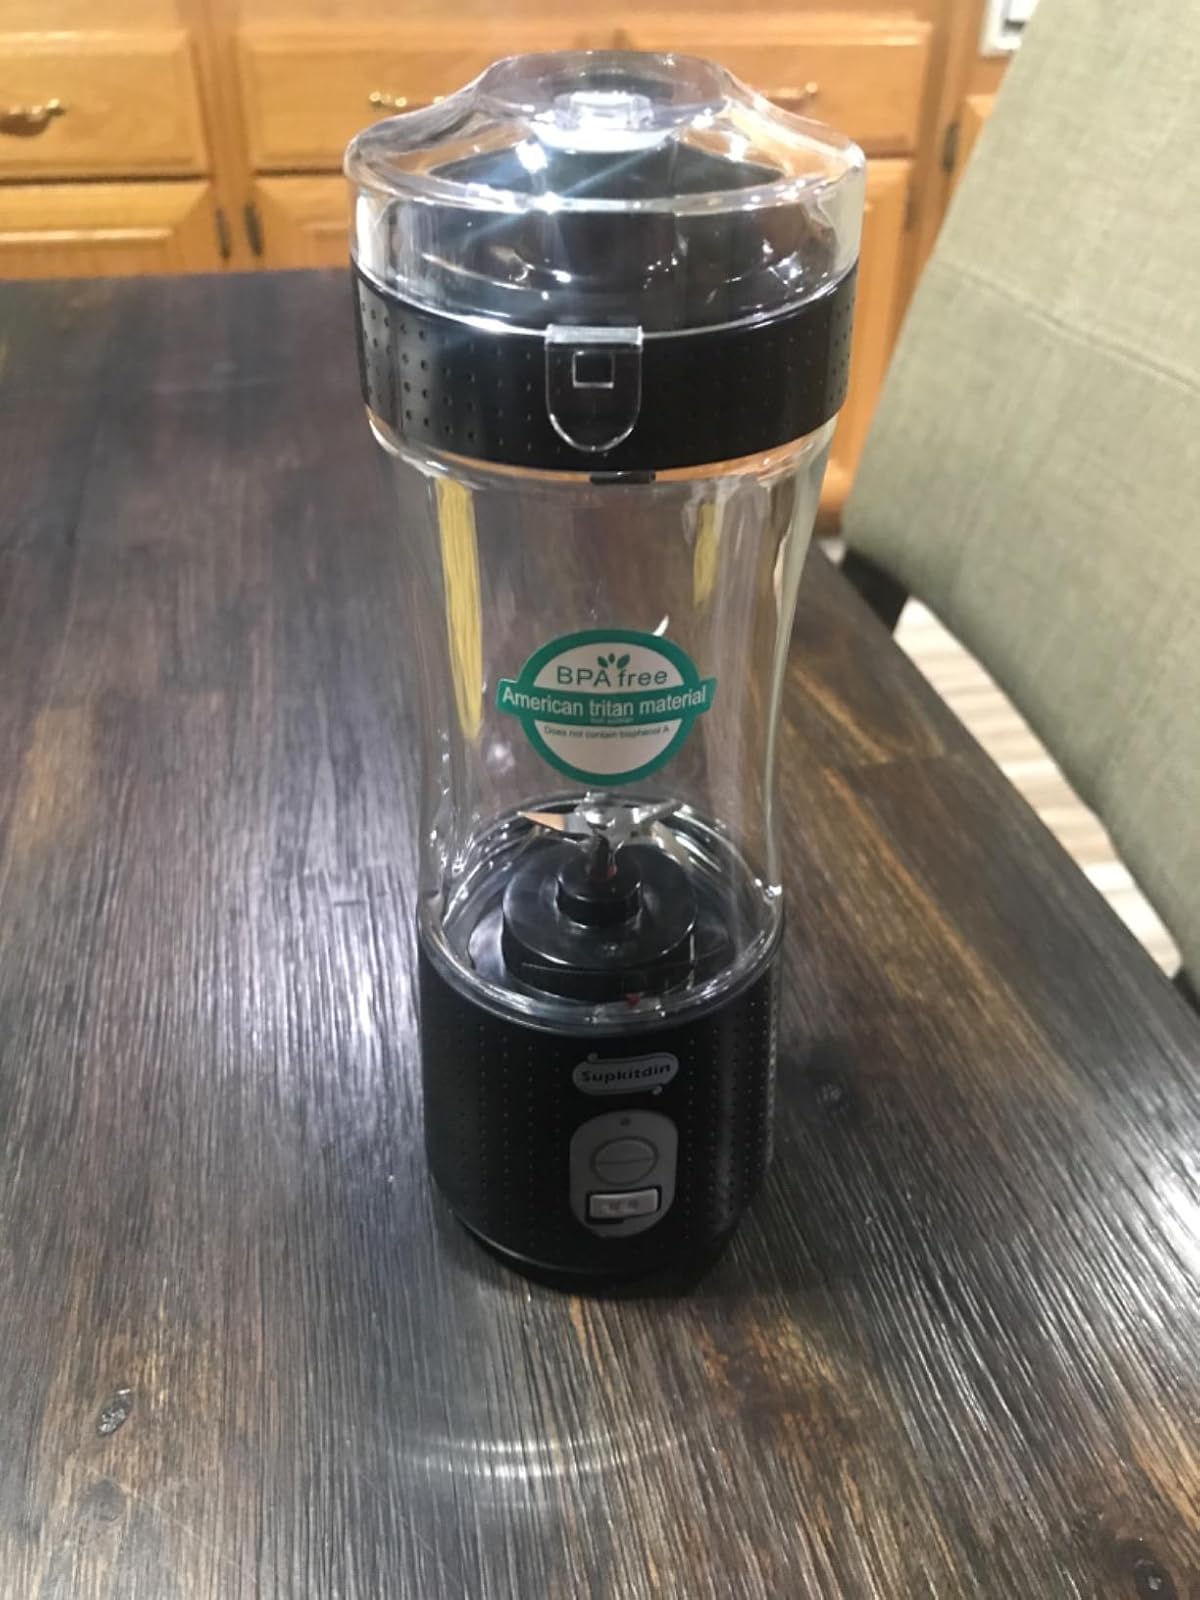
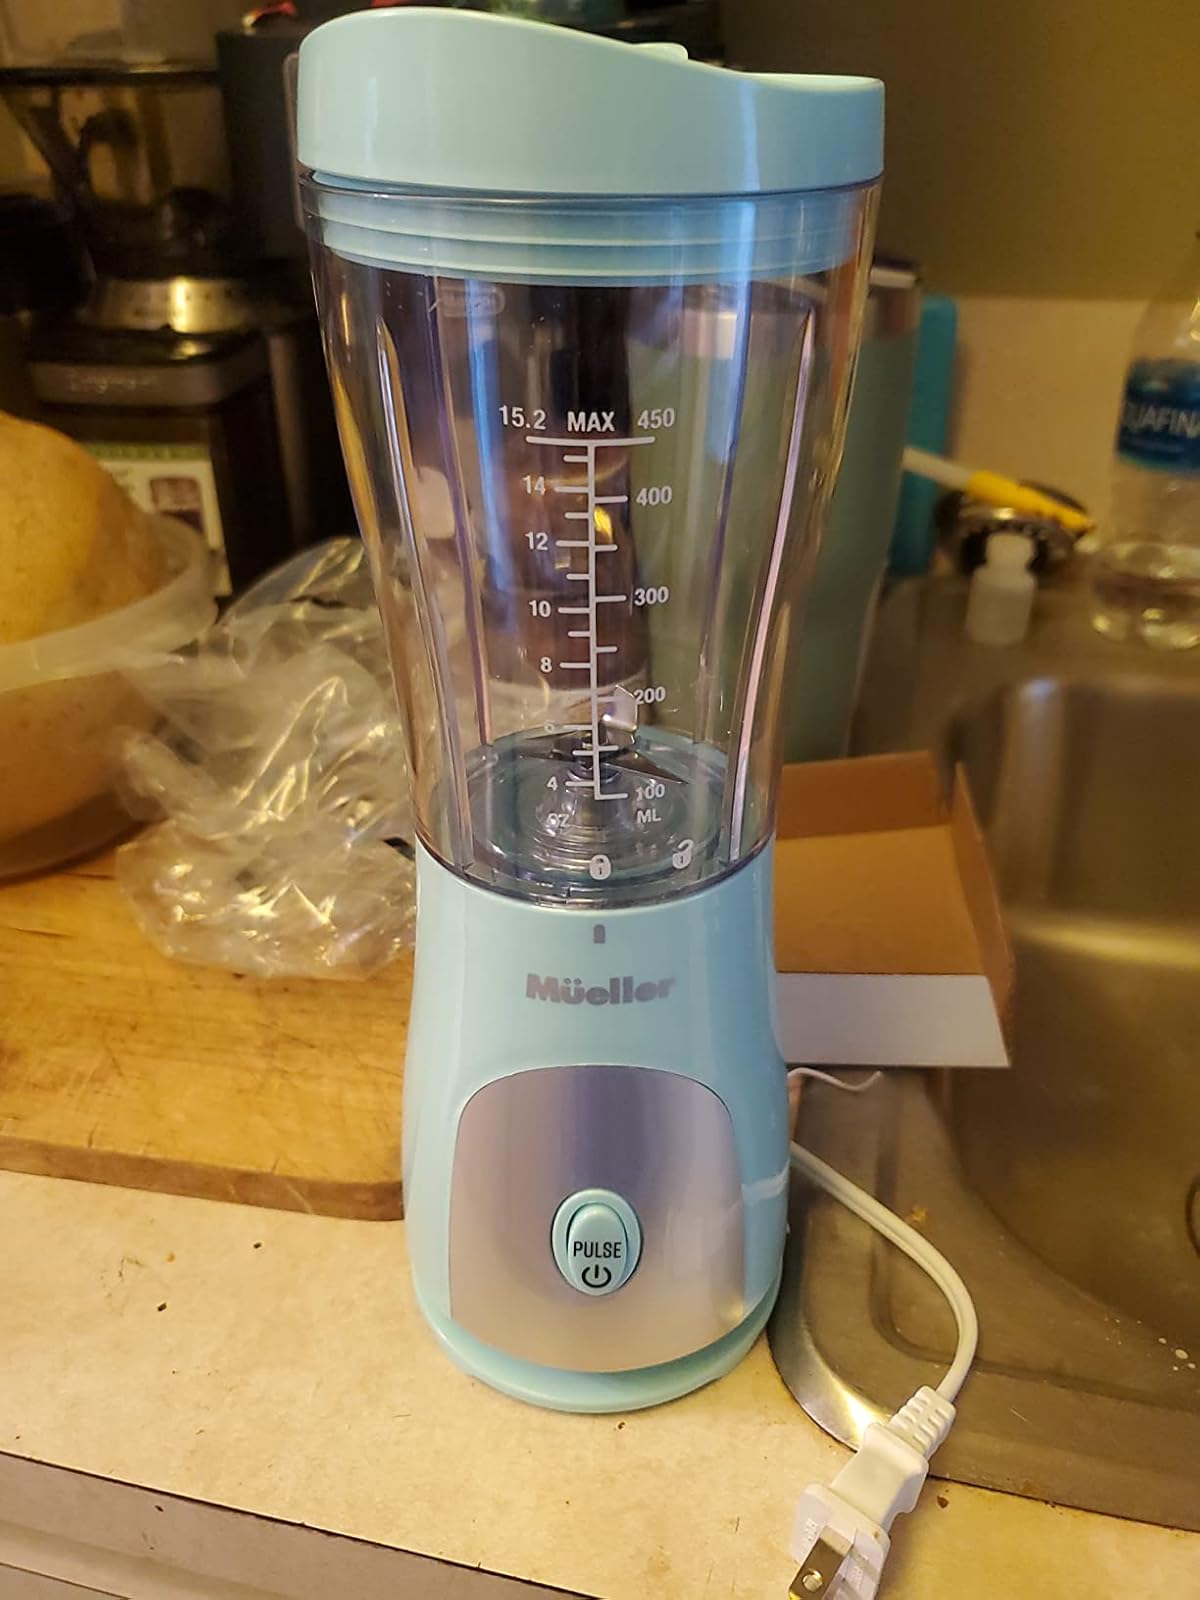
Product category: items_blender
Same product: no